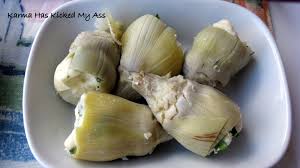
Yemek: enginar